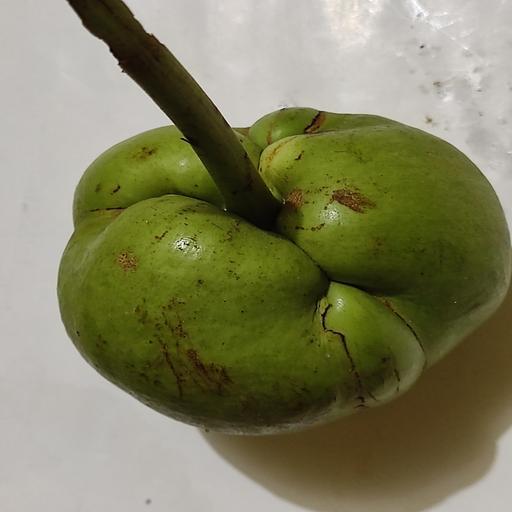
Crop type: Elephant Apple